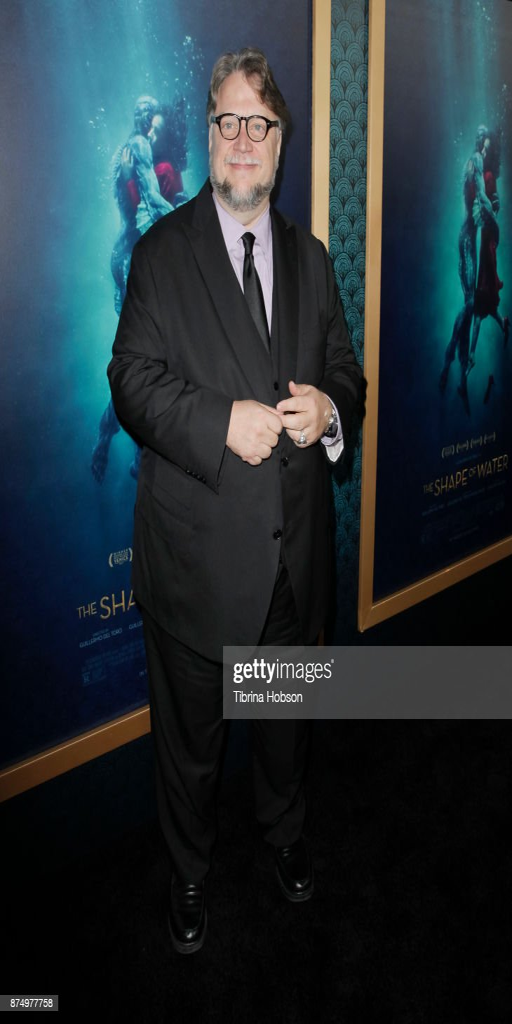
film director attends the premiere .